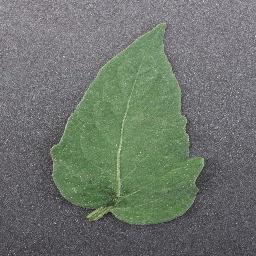
Label: Tomato___healthy